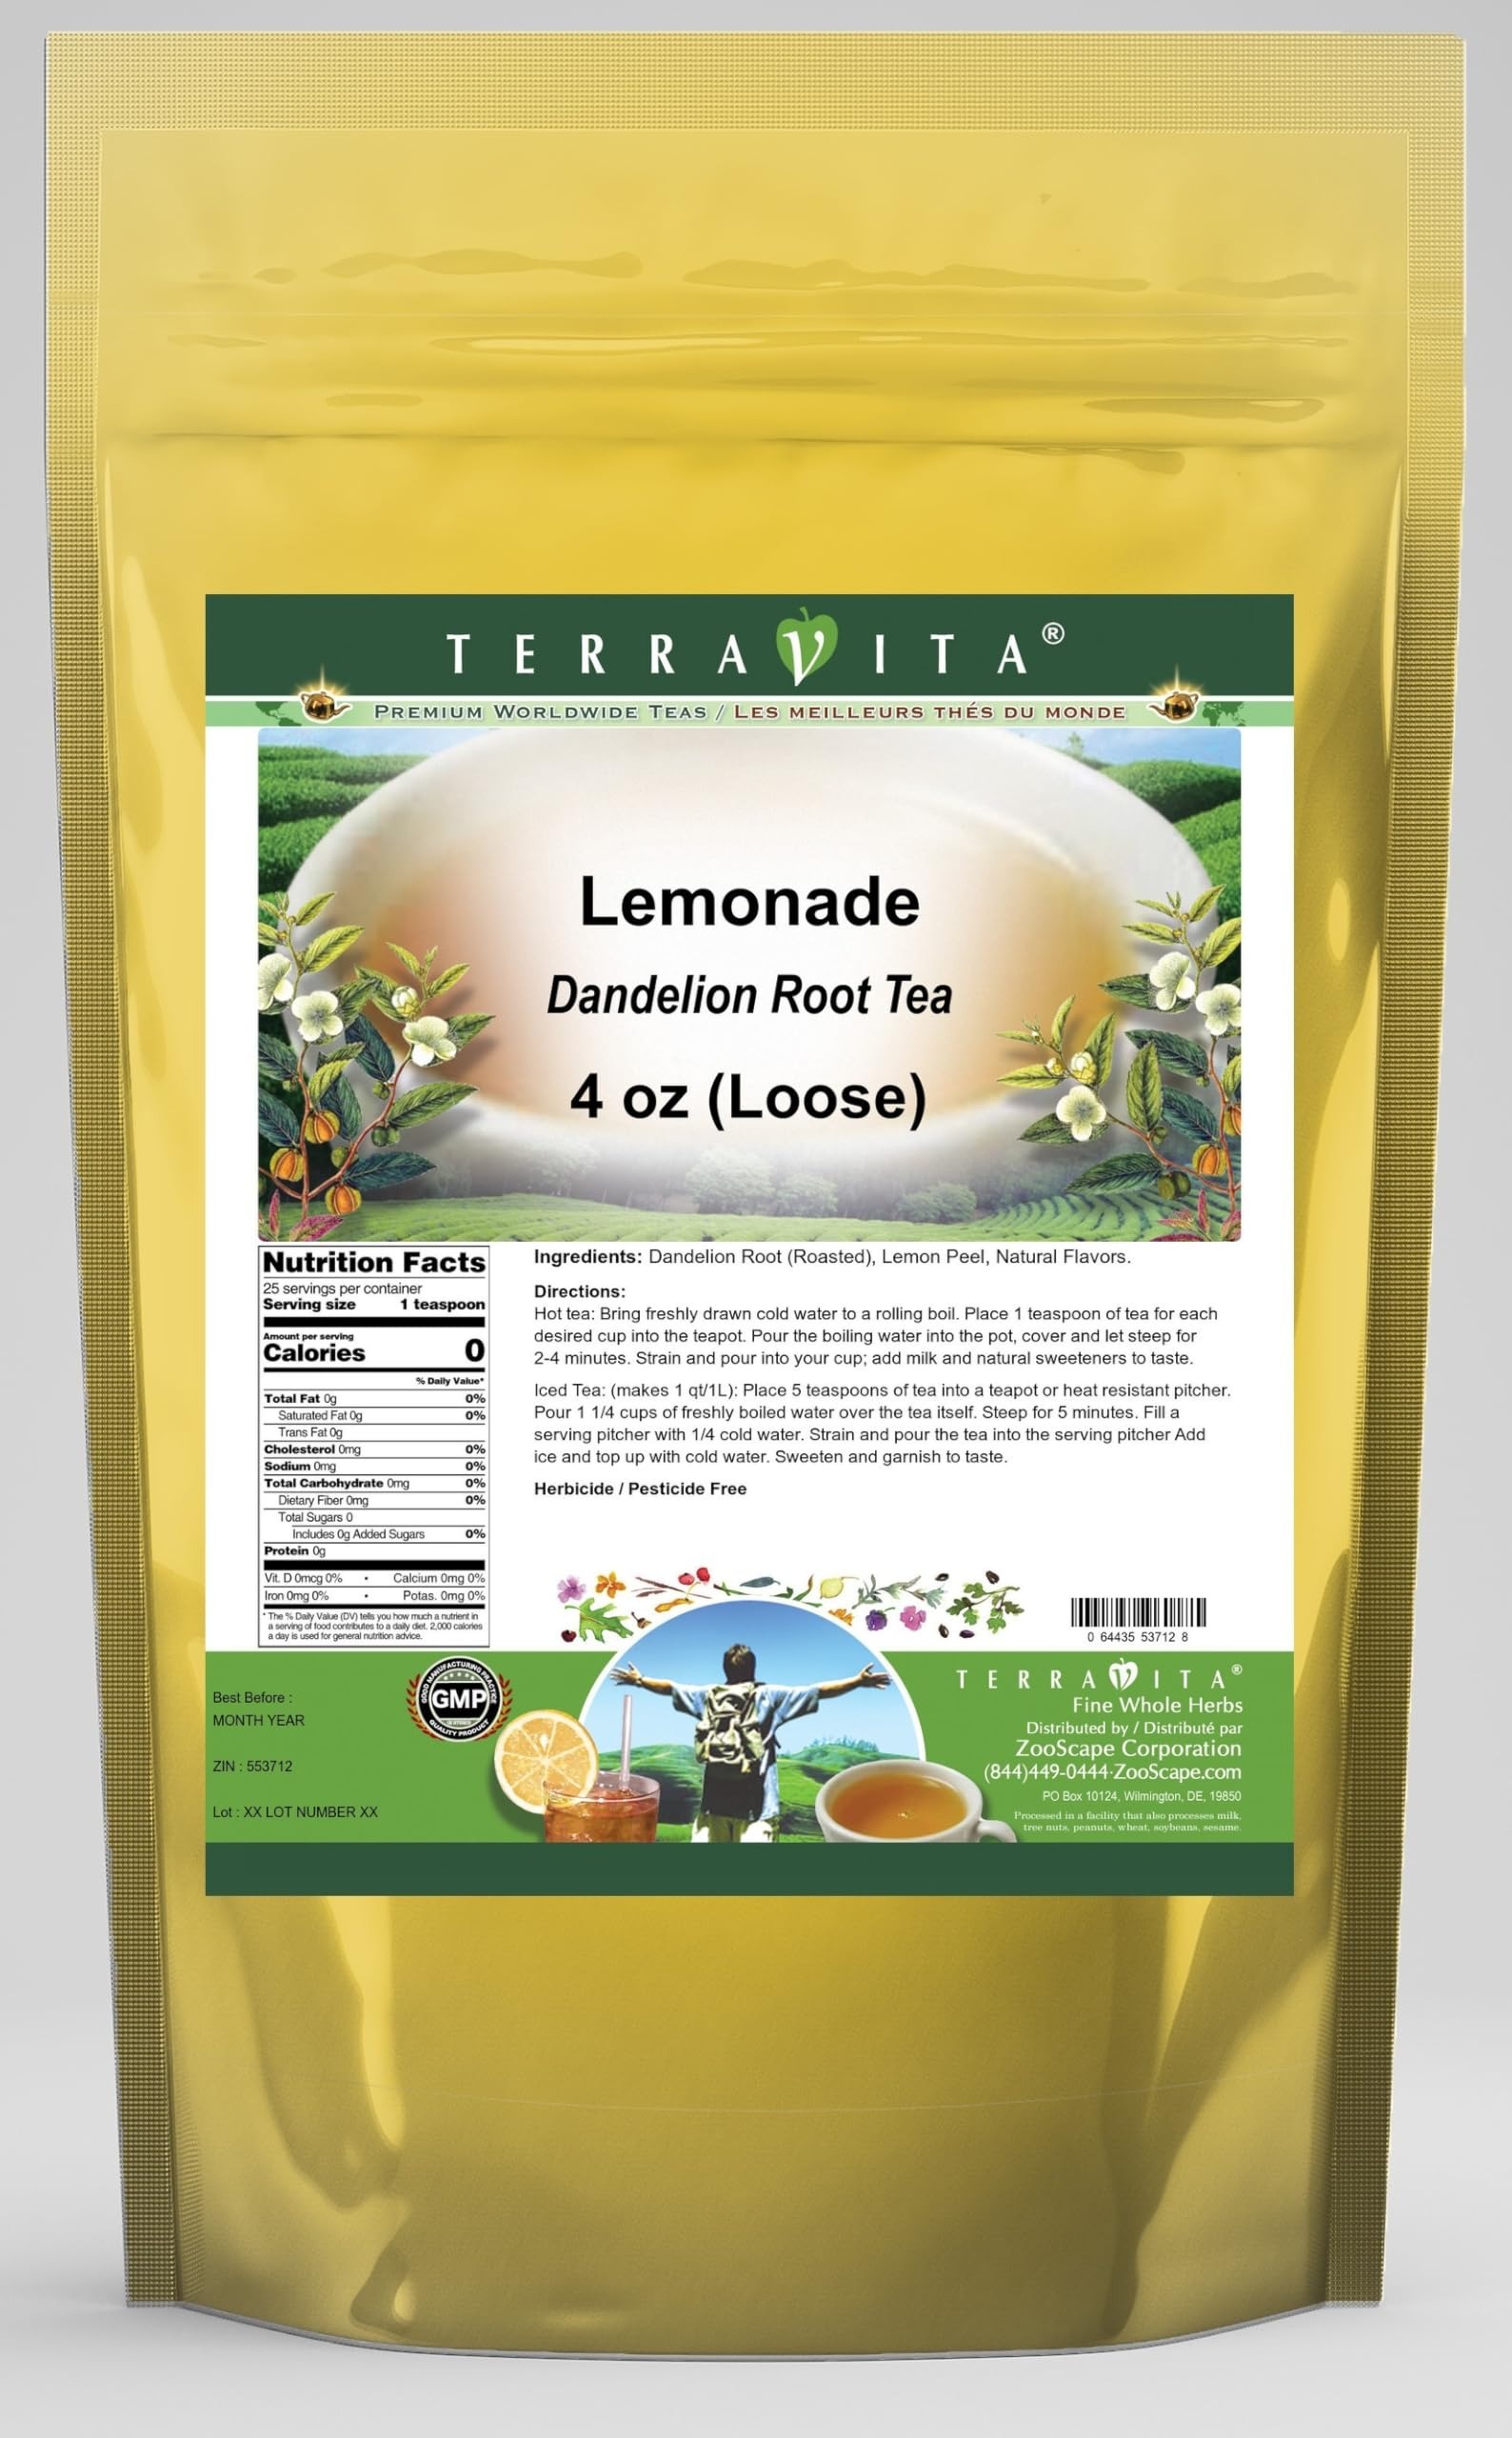
Item Name: Lemonade Dandelion Root Tea (Loose) (4 oz, ZIN: 553712) - 2 Pack
Bullet Point 1: Our Lemonade Dandelion Root tea is a delicious naturally flavored Dandelion Root coffee substitute with Lemon Peel that you will enjoy relaxing with anytime! The natural and caffeine-free Lemonade taste is delicious! - Ingredients: Dandelion Root, Lemon Peel and Natural Lemonade Flavor.
Bullet Point 2: No fillers.
Bullet Point 3: Manufacturer: TerraVita
Bullet Point 4: Size: 4 oz
Bullet Point 5: Loose Leaf Dandelion Root Tea - Packed in a convenient upright pouch!
Product Description: Our Lemonade Dandelion Root tea is a delicious naturally flavored Dandelion Root coffee substitute with Lemon Peel that you will enjoy relaxing with anytime! The natural and caffeine-free Lemonade taste is delicious! - Ingredients: Dandelion Root, Lemon Peel and Natural Lemonade Flavor. - Hot tea brewing method: Bring freshly drawn cold water to a rolling boil. Place 1 teaspoon of tea for each desired cup into the teapot. Pour the boiling water into the pot, cover and let steep for 2-4 minutes. Strain and pour into your cup; add milk and natural sweeteners to taste. - Iced tea brewing method: (to make 1 liter/quart): Place 5 teaspoons of tea into a teapot or heat resistant pitcher. Pour 1 1/4 cups of freshly boiled water over the tea itself. Steep for 5 minutes. Fill a serving pitcher with 1/4 cold water. Strain and pour the tea into the serving pitcher Add ice and top up with cold water. Sweeten and garnish to taste. - TerraVita is an exclusive line of premium-quality, natural source products that use only the finest, purest and most potent ingredients found around the world. TerraVita is hallmarked by the highest possible standards of purity, potency, stability and freshness. All of our products are prepared with the highest elements of quality control, from raw materials through the entire manufacturing process, up to and including the moment that the bottles or bags are sealed for freshness and shipped out to you. Our highest possible standards are certified by independent laboratories and backed by our personal guarantee. - TerraVita exists to meet and ensure your family's health and wellness without the harmful effects of chemicals and health products. We strive to make all of our products affordable and reliable and are constantly searching the market to maintain
Value: 8.0
Unit: Ounce

Price: 36.06